Phan Thiết

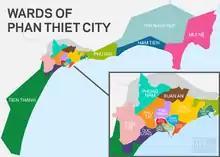
Color Map of the Wards of Phan Thiết

Located on an arm of the South China Sea, Phan Thiết is one of Vietnam's most significant fishing areas. Its population is roughly 230,000 (as of 2019). Hồ Chí Minh reportedly lived in Phan Thiết for a short time around 1910 and worked as a schoolteacher.